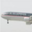
Label: airplane